Tom Rinaldi

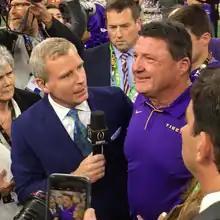
Rinaldi interviews Ed Orgeron immediately after the 2020 CFP Nat'l Championship.

Tom Rinaldi is an American reporter for Fox Sports. He previously contributed to ESPN's tennis coverage at Wimbledon and the US Open, ESPN's golf coverage, "SportsCenter", "Outside the Lines", "College GameDay" and "Sunday NFL Countdown". He also did features for the horse racing telecasts.